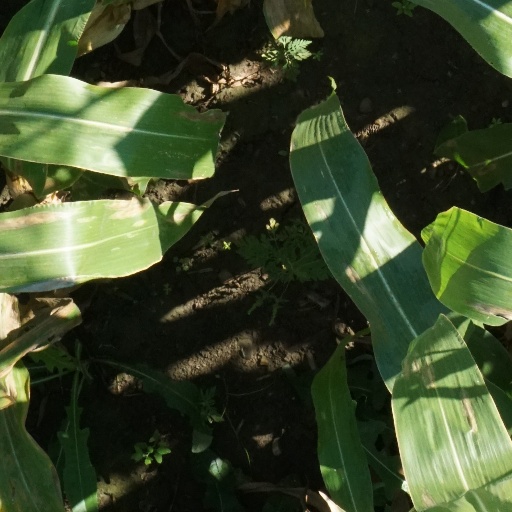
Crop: maize; corn